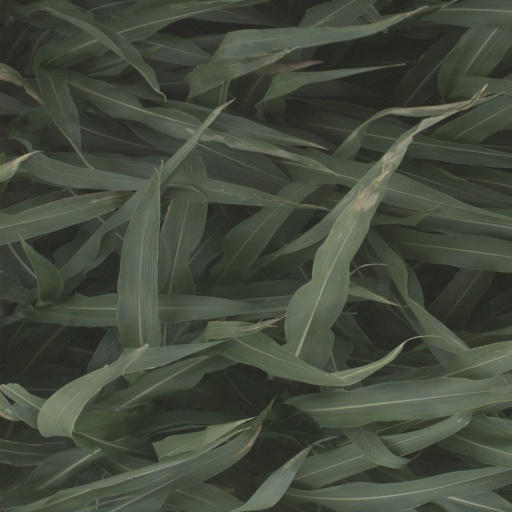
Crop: sorghum